Turbowolf

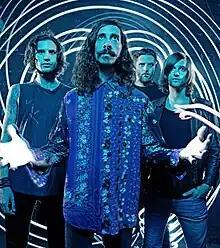
Turbowolf in 2011

Turbowolf are an English hard rock band founded in Bristol in 2008, whose members include Chris Georgiadis (vocals and synthesisers), Andy Ghosh (guitar), Lianna Lee Davies (bass guitar) and Blake Davies (drums). Their first album, "Turbowolf", was released in November 2011 on Hassle Records.